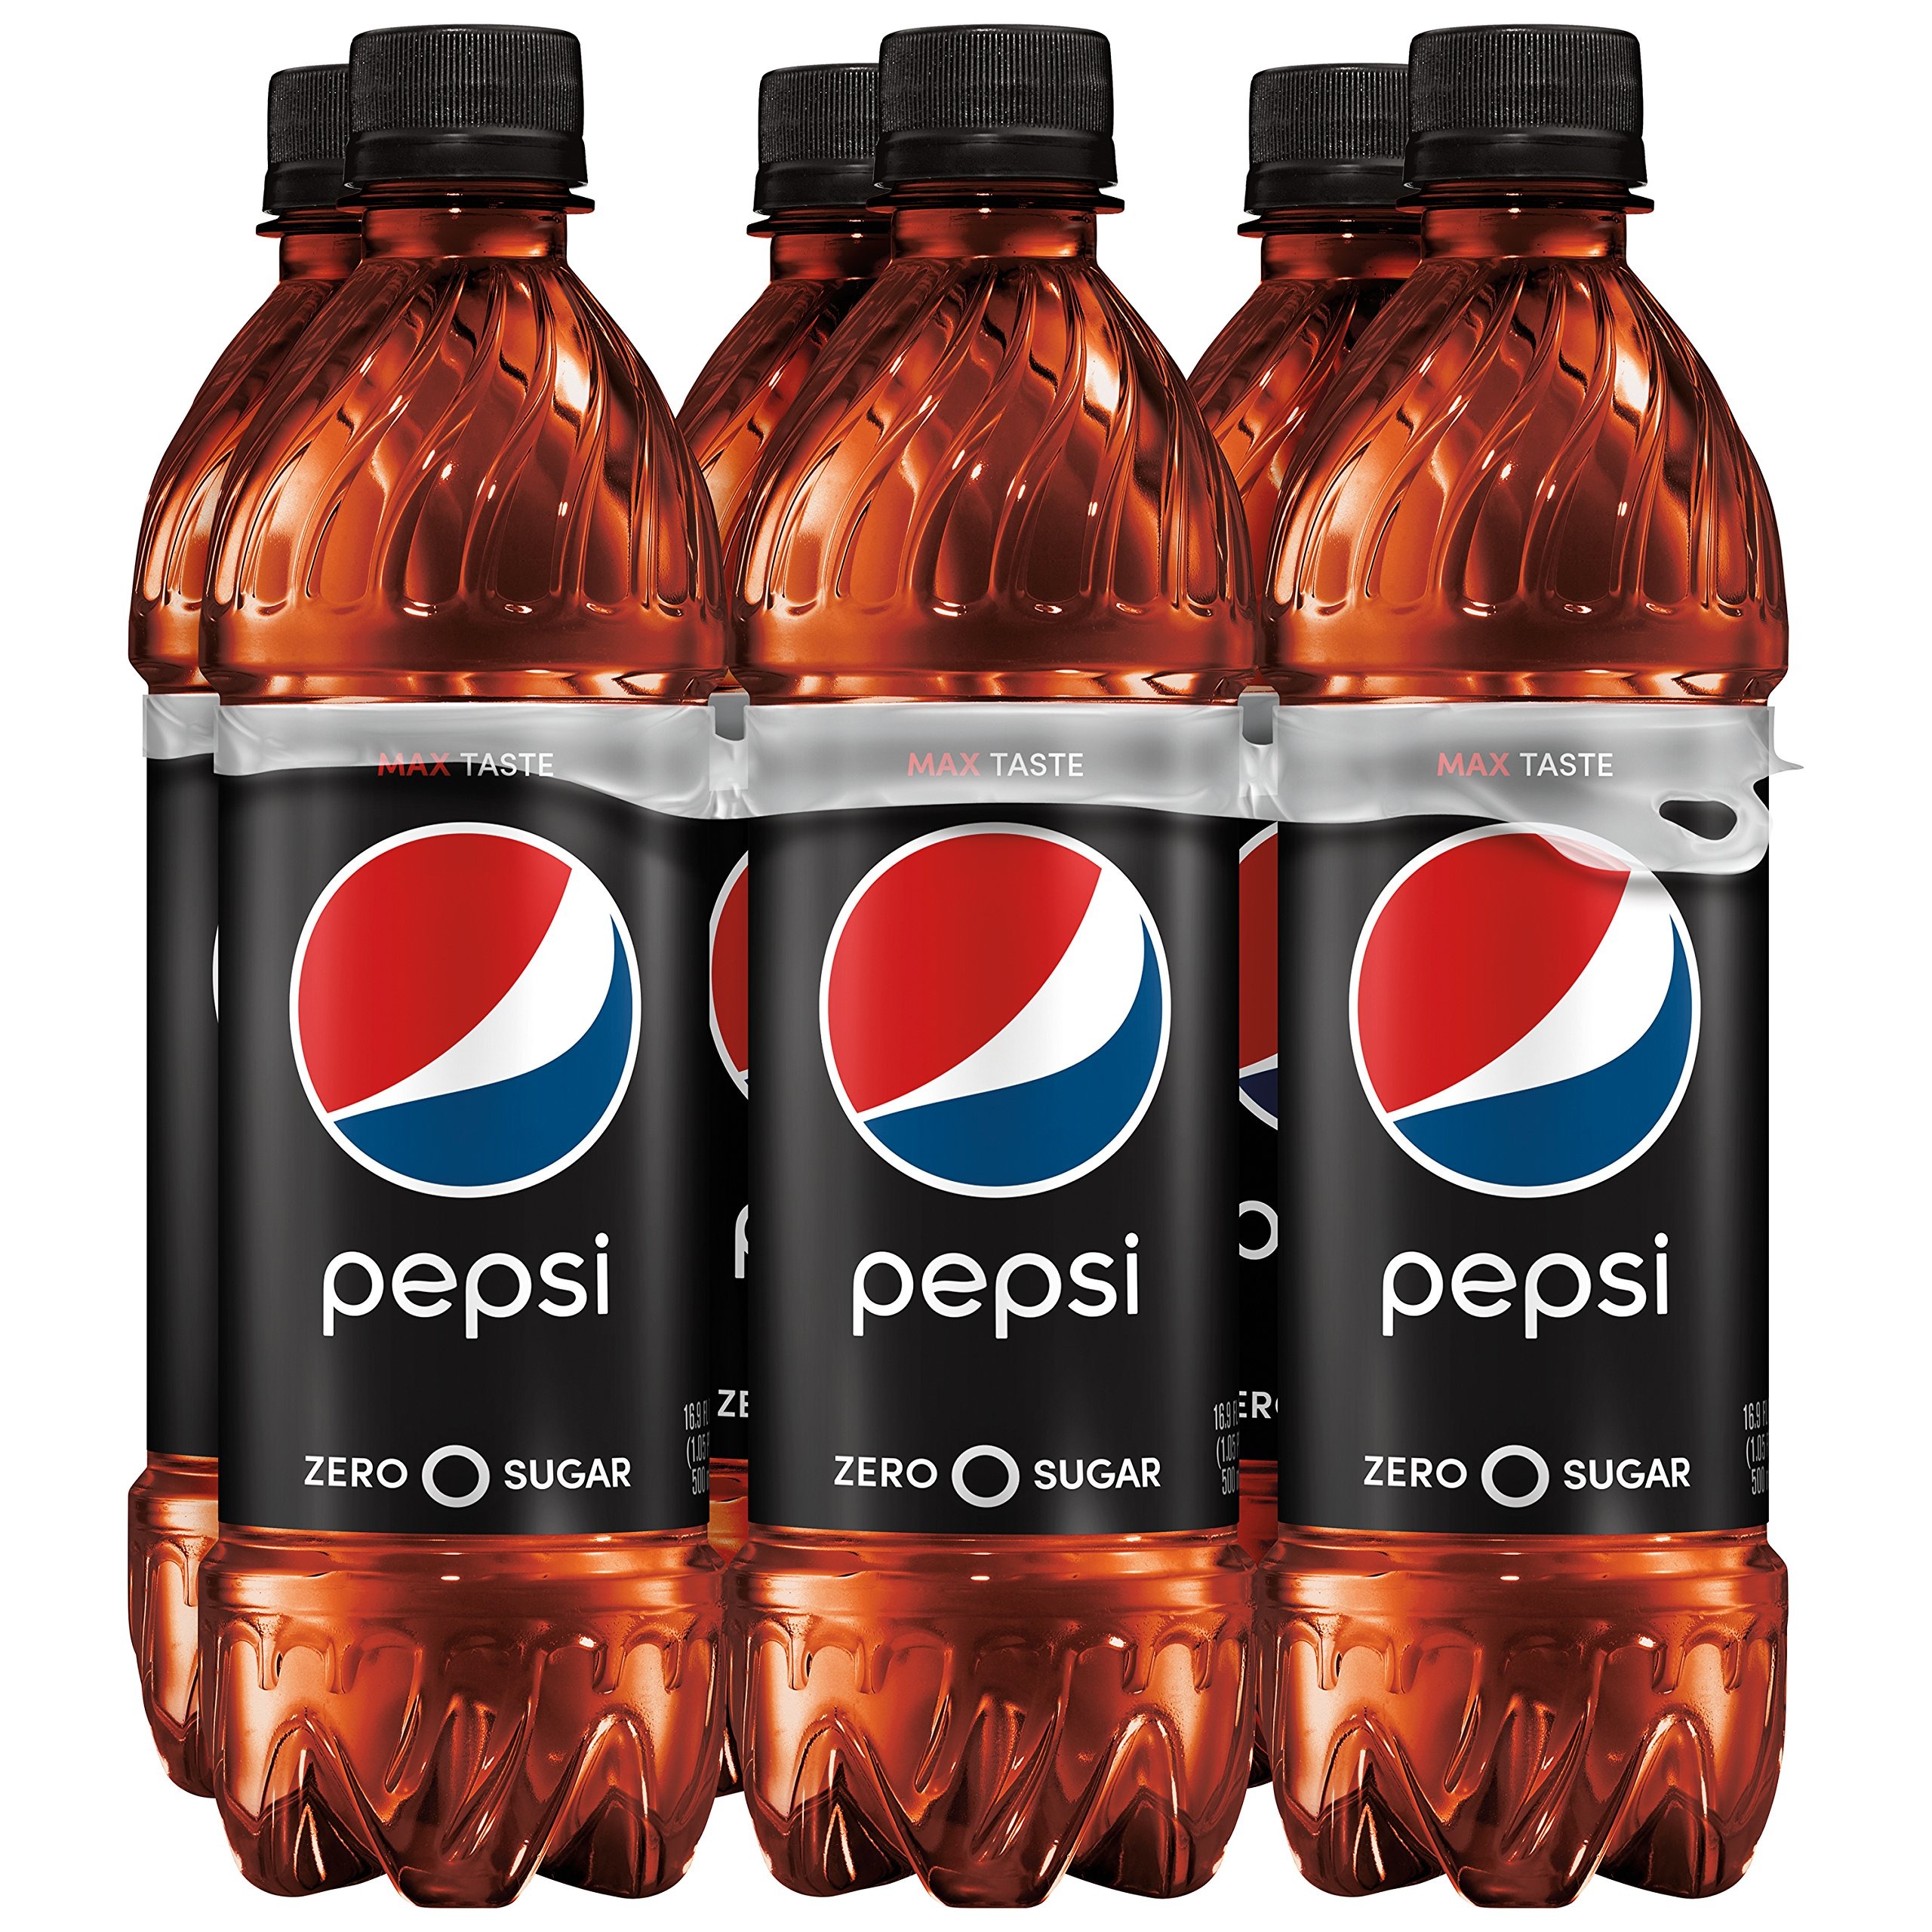
Item Name: Pepsi Zero Sugar, 6 Count
Bullet Point 1: 0 calories
Bullet Point 2: 0 carbs
Value: 101.4
Unit: Fl Oz

Price: 5.59